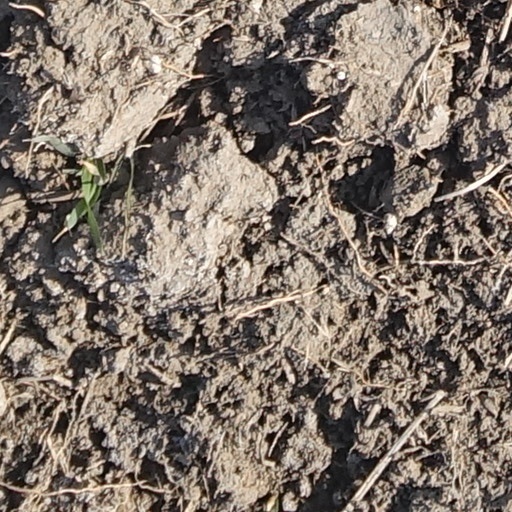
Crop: wheat